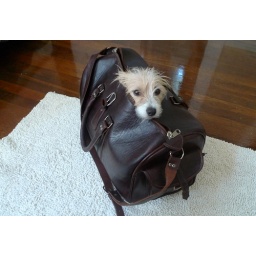
dog in bag